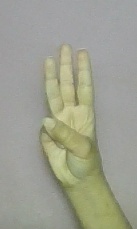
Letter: thaa